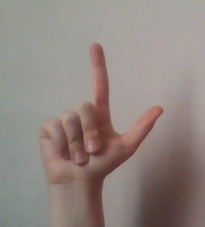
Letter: laam